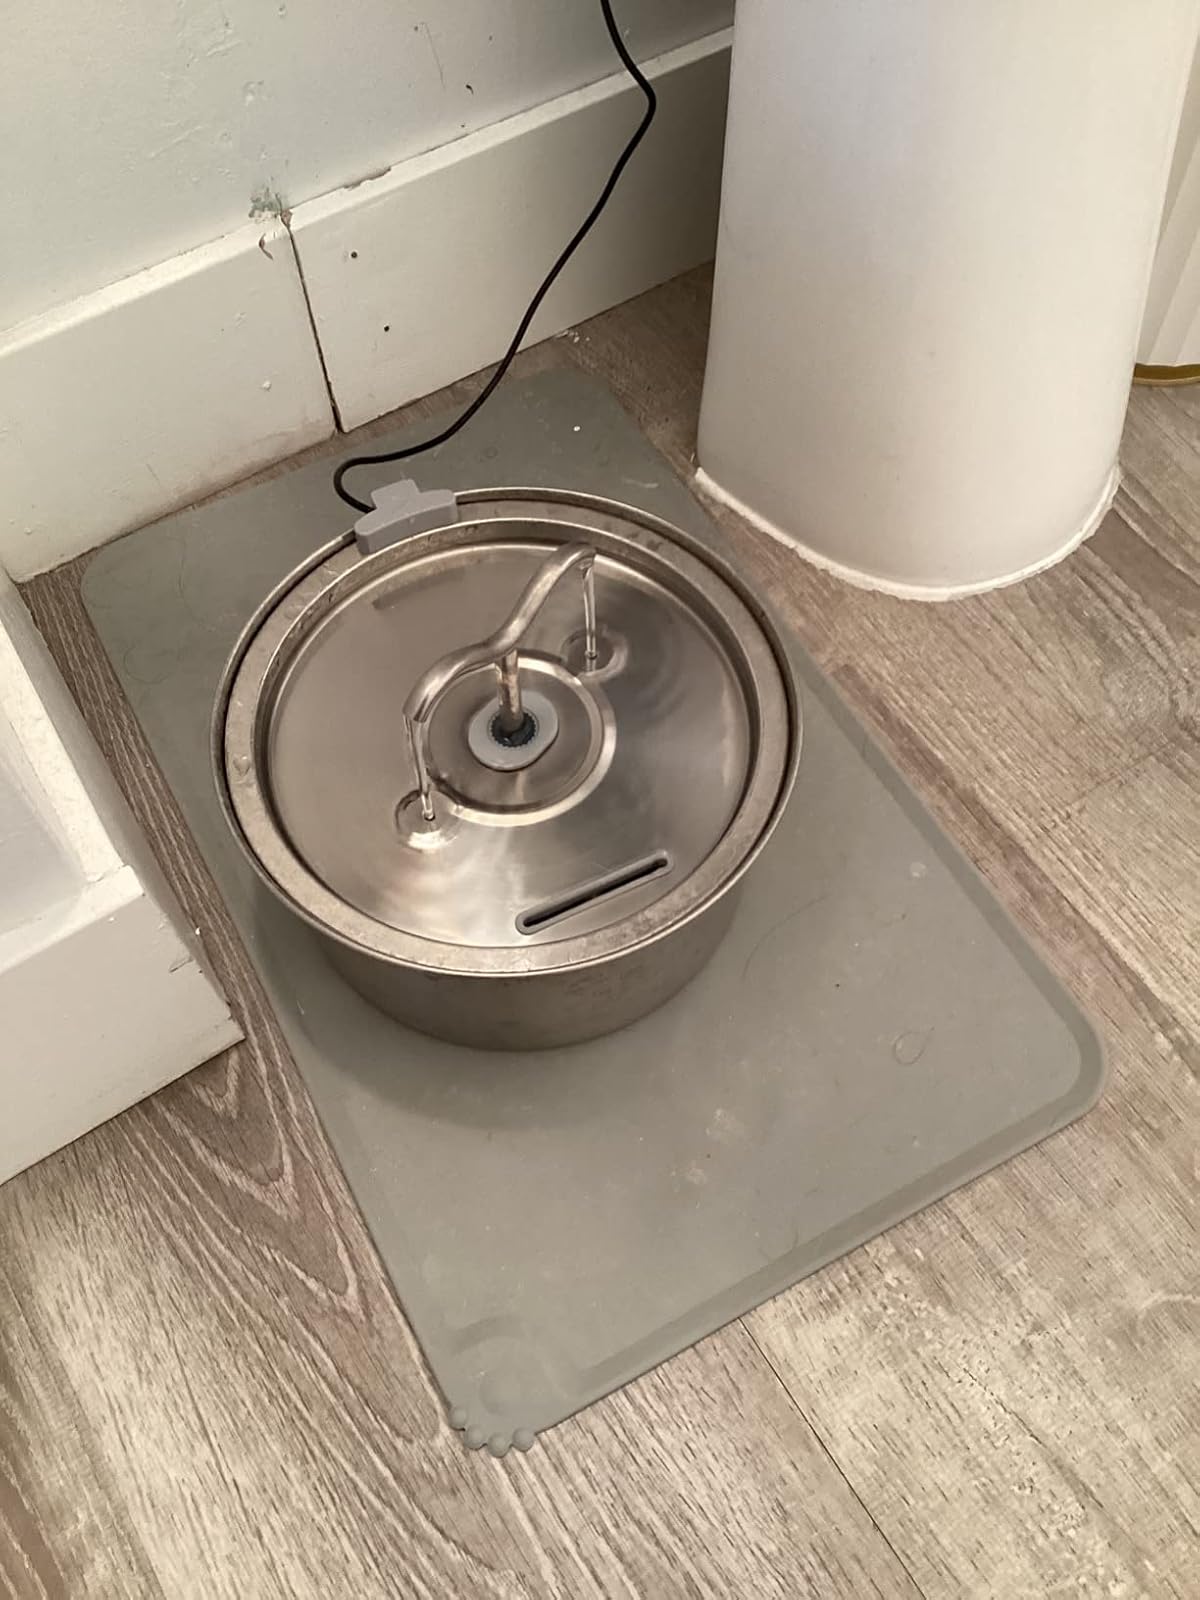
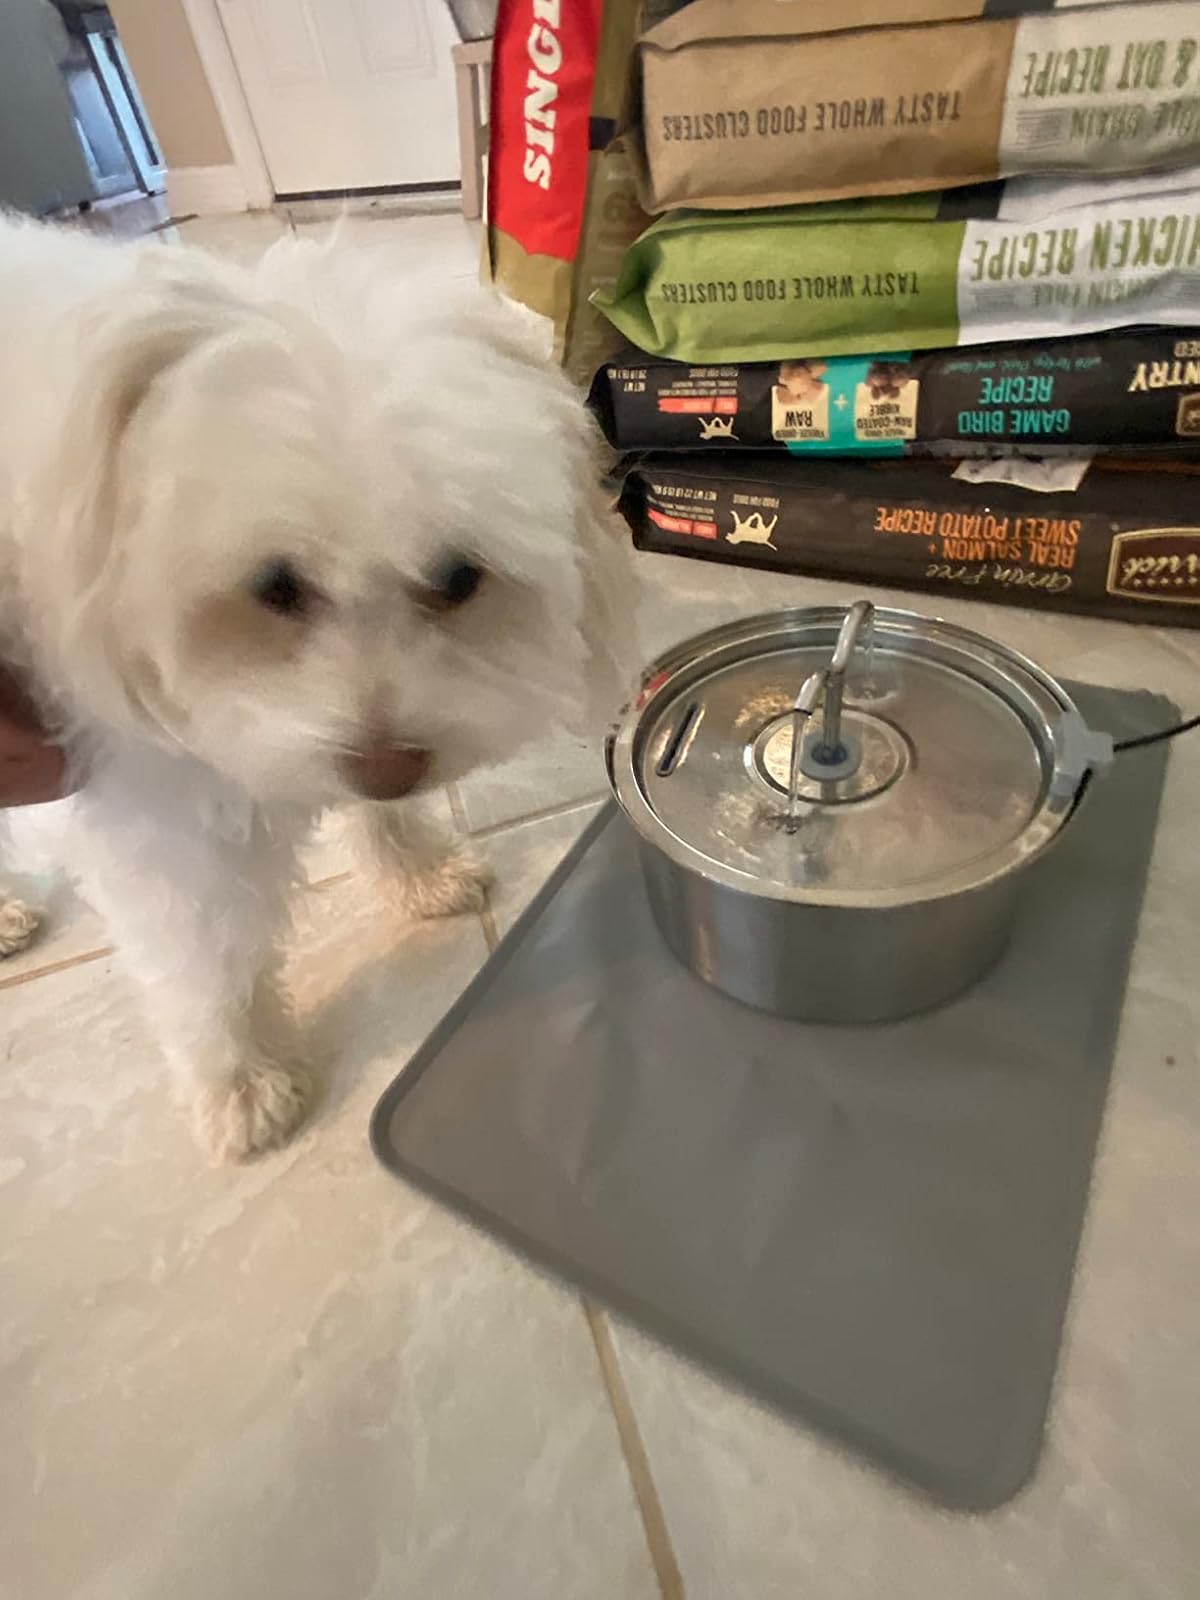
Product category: items_bowl
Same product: yes